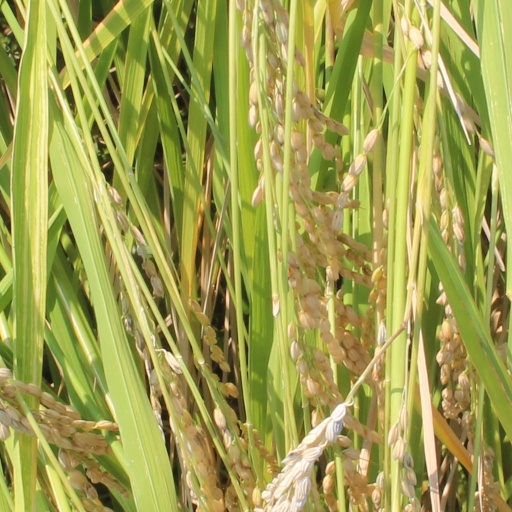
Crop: rice